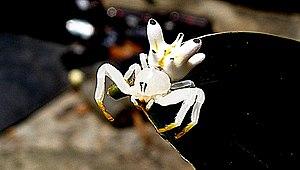
Epicadus heterogaster est une espèce d'araignées aranéomorphes de la famille des Thomisidae.